Destined to be Yours

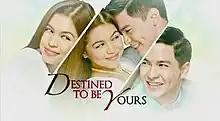
Title card

Destined to be Yours is a 2017 Philippine television drama romantic comedy series broadcast by GMA Network. Directed by Irene Villamor, it stars Alden Richards and Maine Mendoza. It premiered on February 27, 2017 on the network's Telebabad line up. The series concluded on May 26, 2017 with a total of 63 episodes.